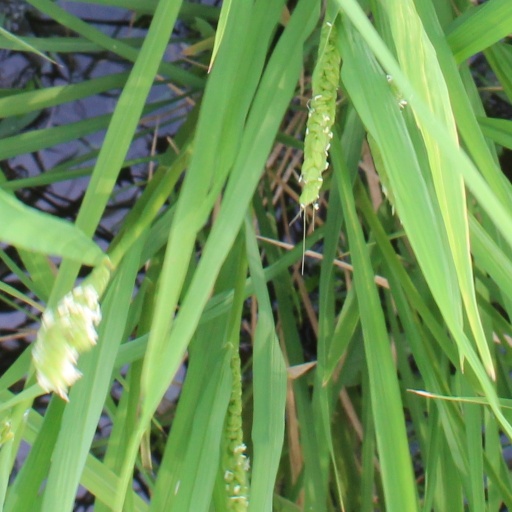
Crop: rice